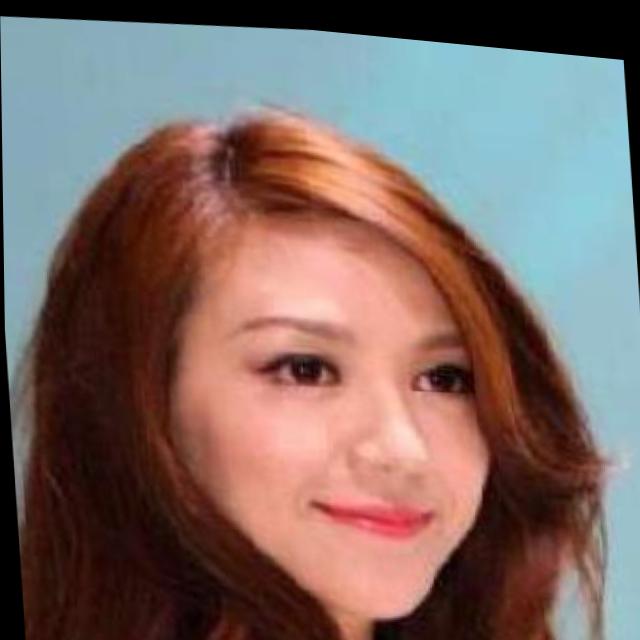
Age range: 21-44